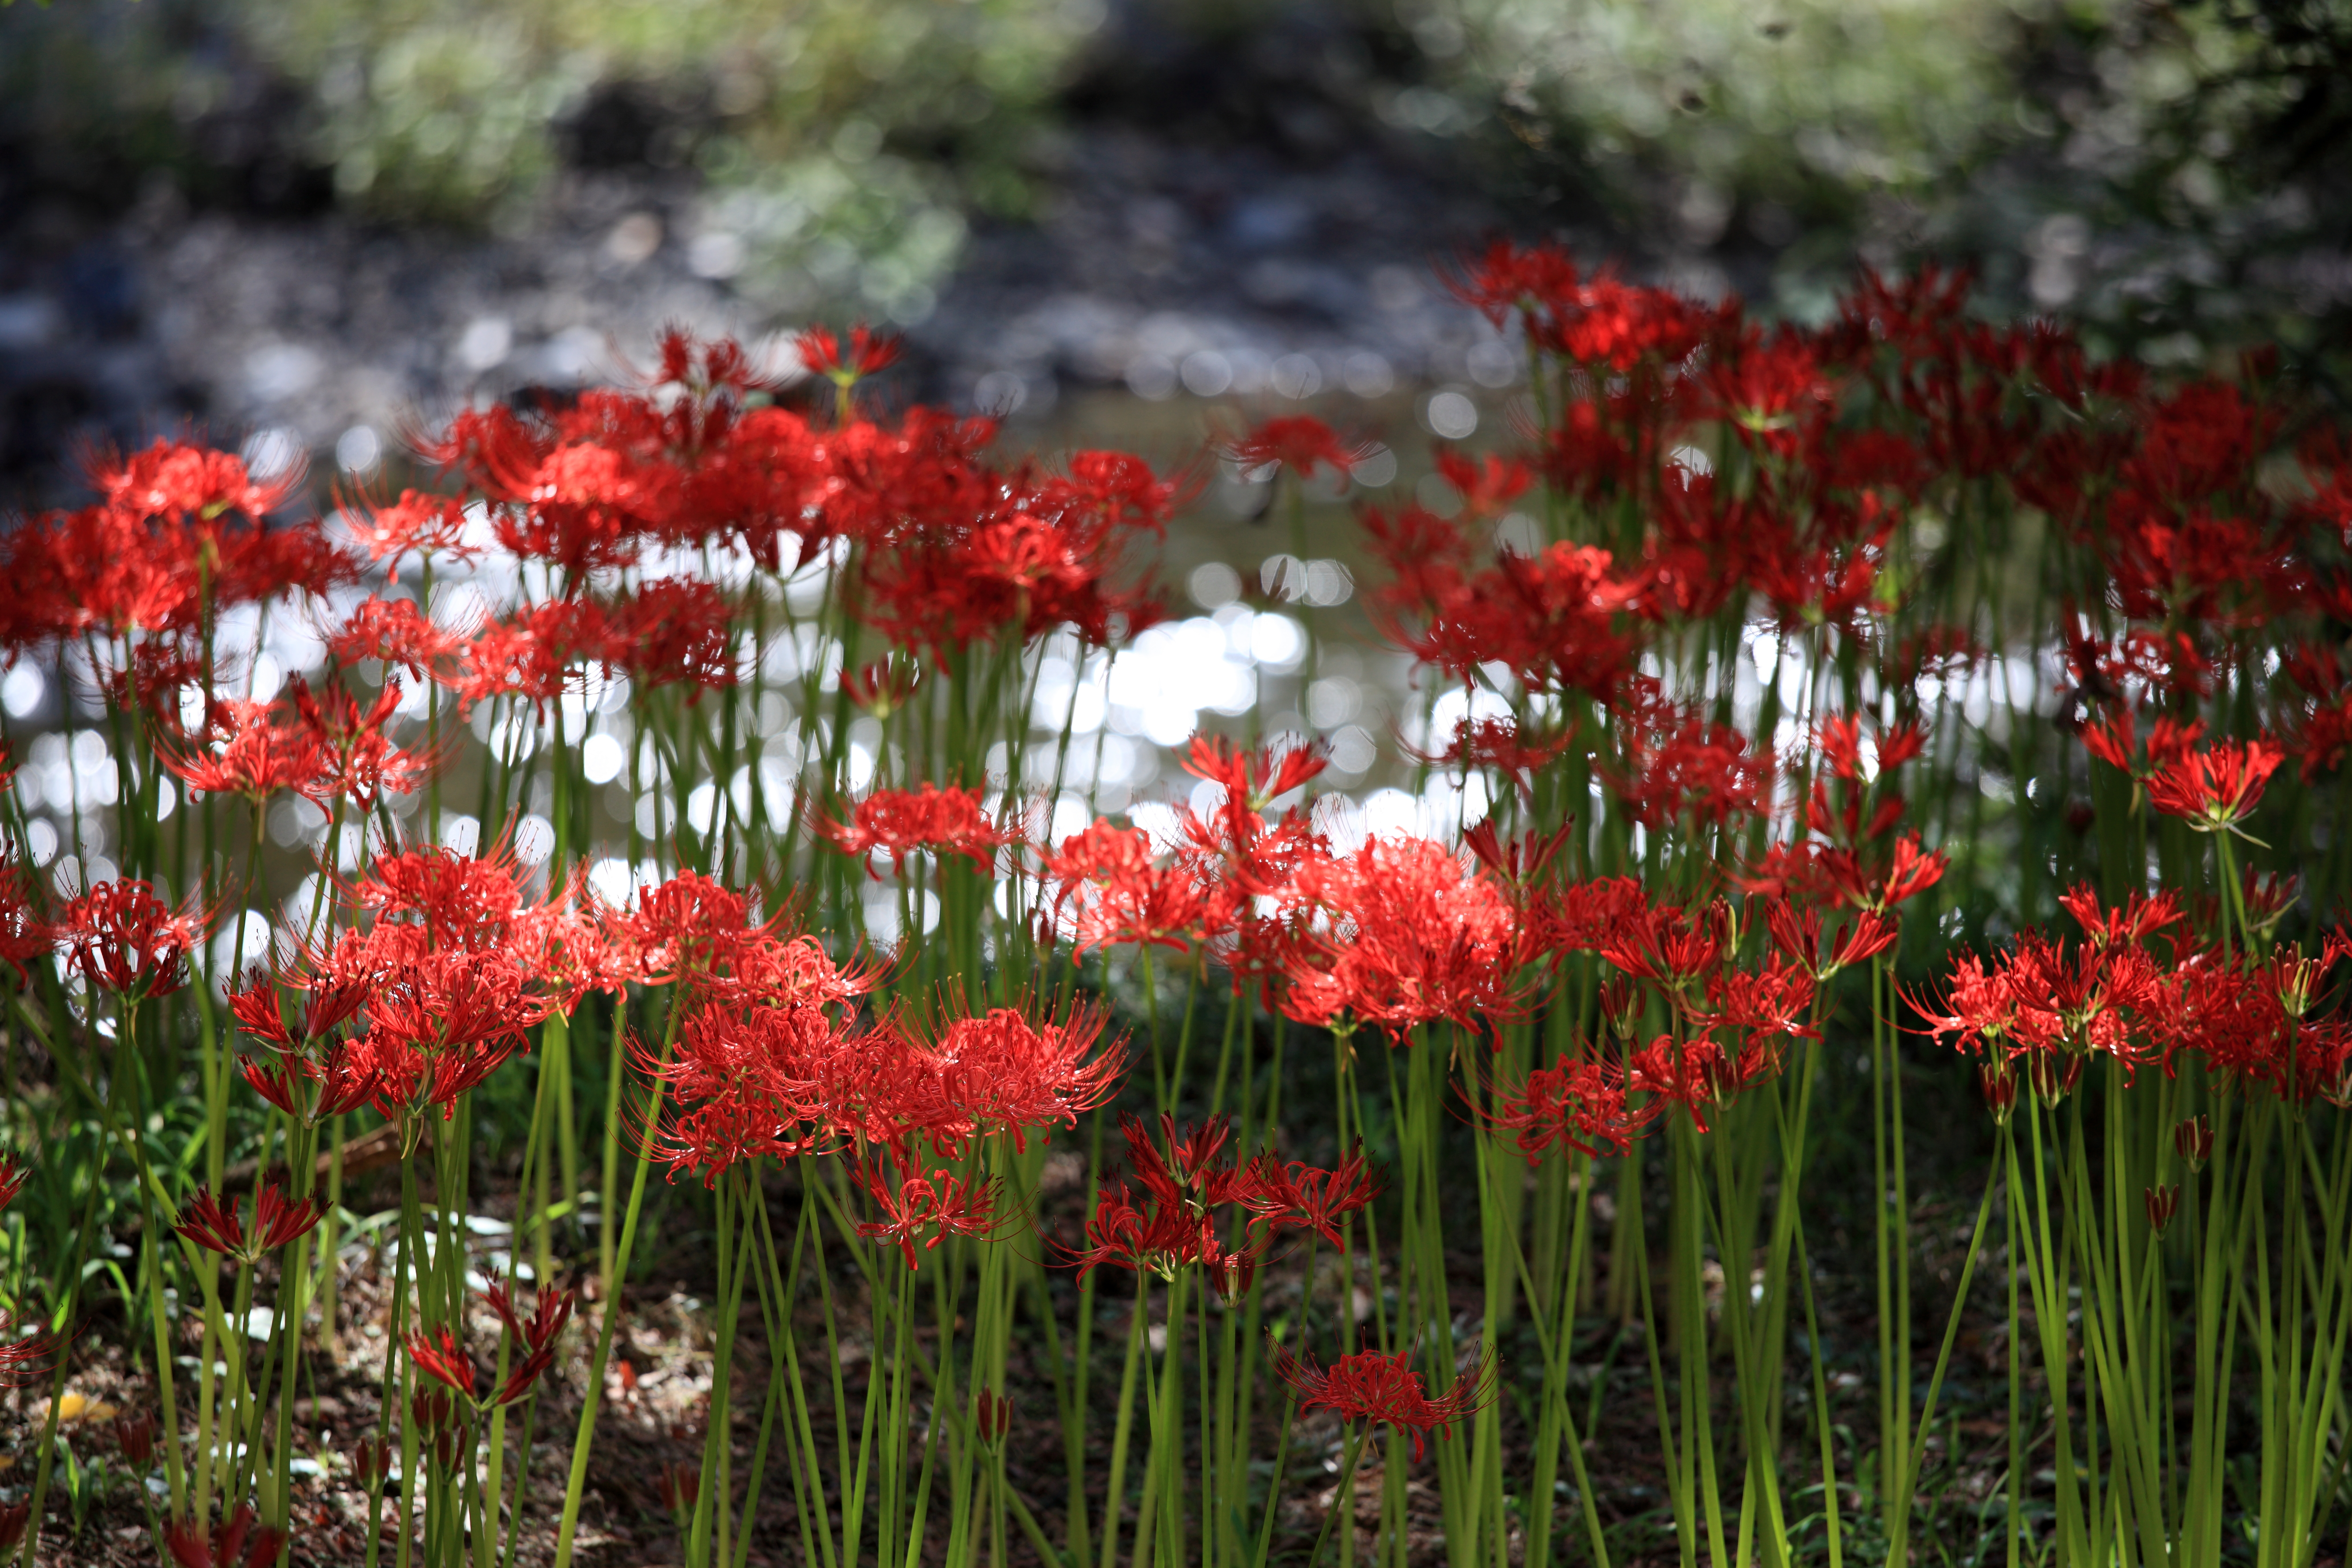
blossom, plant, field, meadow, prairie, flower, high, botany, garden, flora, wildflower, cool image, 5d, hires, radiata, markii, hi, res, resolution, saitama, lycoris, redspiderlily, hidaka, kinchakuda, dianthus, flowering plant, torch lily, annual plant, grass family, land plant